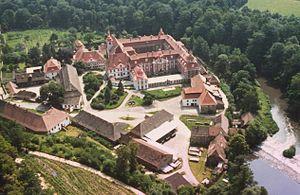
L'abbaye de Marienthal est une abbaye cistercienne fameuse située en Allemagne dans la commune d'Ostritz. L'abbaye domine la rivière Neisse marquant la frontière avec la Pologne depuis 1945. Elle se trouve dans la région historique de Lusace en Saxe et a été fondée le 14 octobre 1233. La présence d'une communauté religieuse féminine y est ininterrompue. Elle est située à 20 kilomètres de Görlitz.